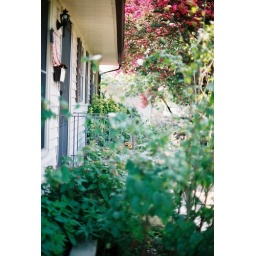
In spring, birds will sneak and make a nest in the mail box whenever the clothespin holds the lid open.